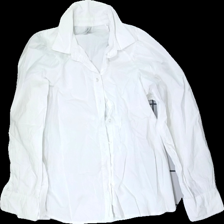
View: front
Type: Shirt
Category: Ladies
Brand: Soya/Soyaconcept
Colors: White
Material: 100% cotton
Cut: Regular
Size: M
Season: All
Stains: Minor
Price range: 50-100
Recommended usage: Recycle